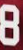
Number: 8